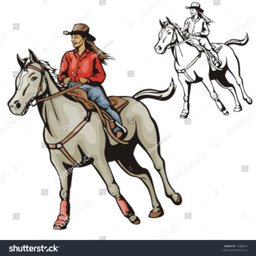
illustration of a cowgirl riding a horse .